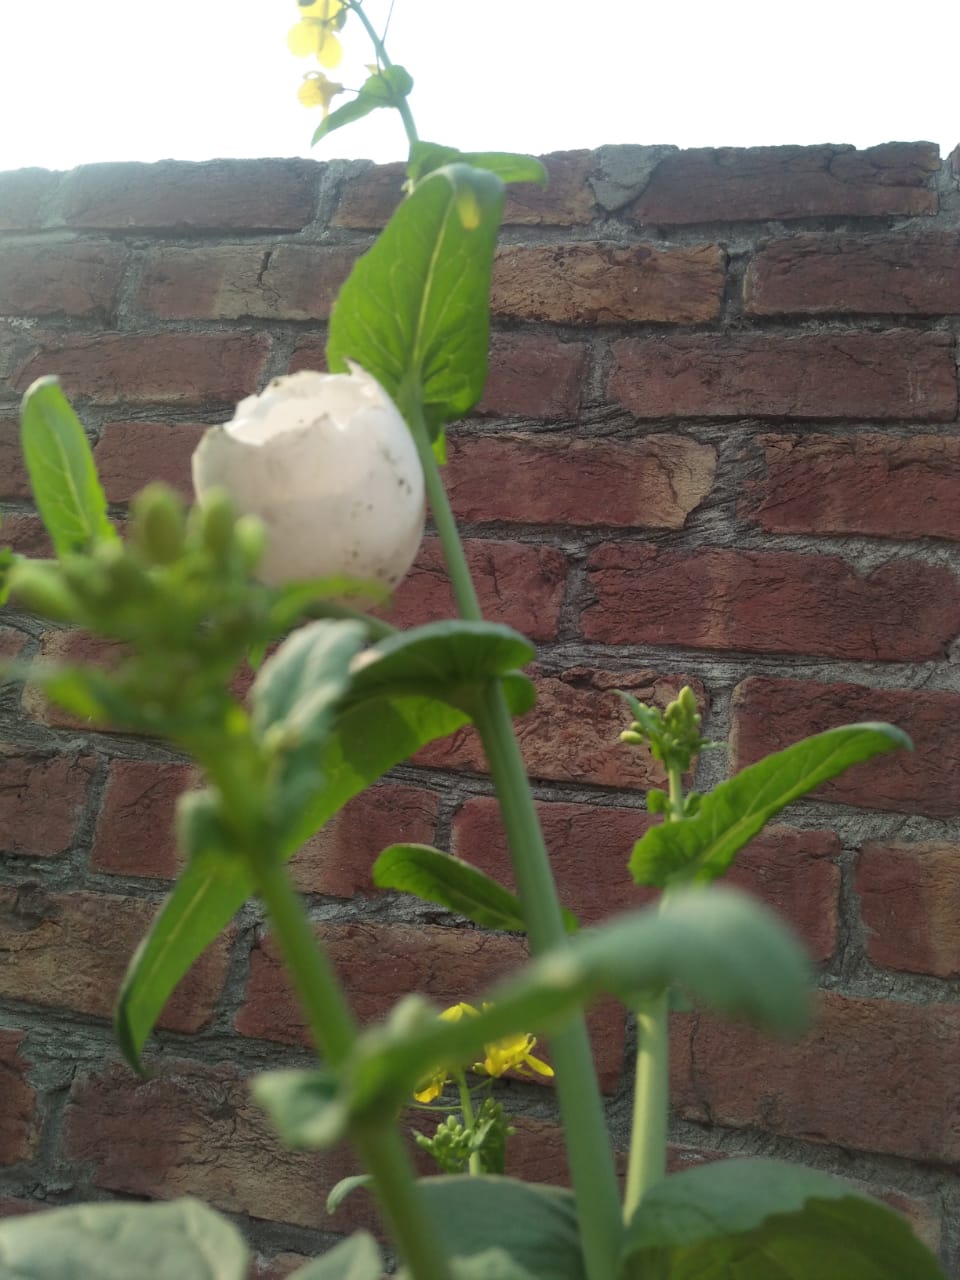
Label: eggshells